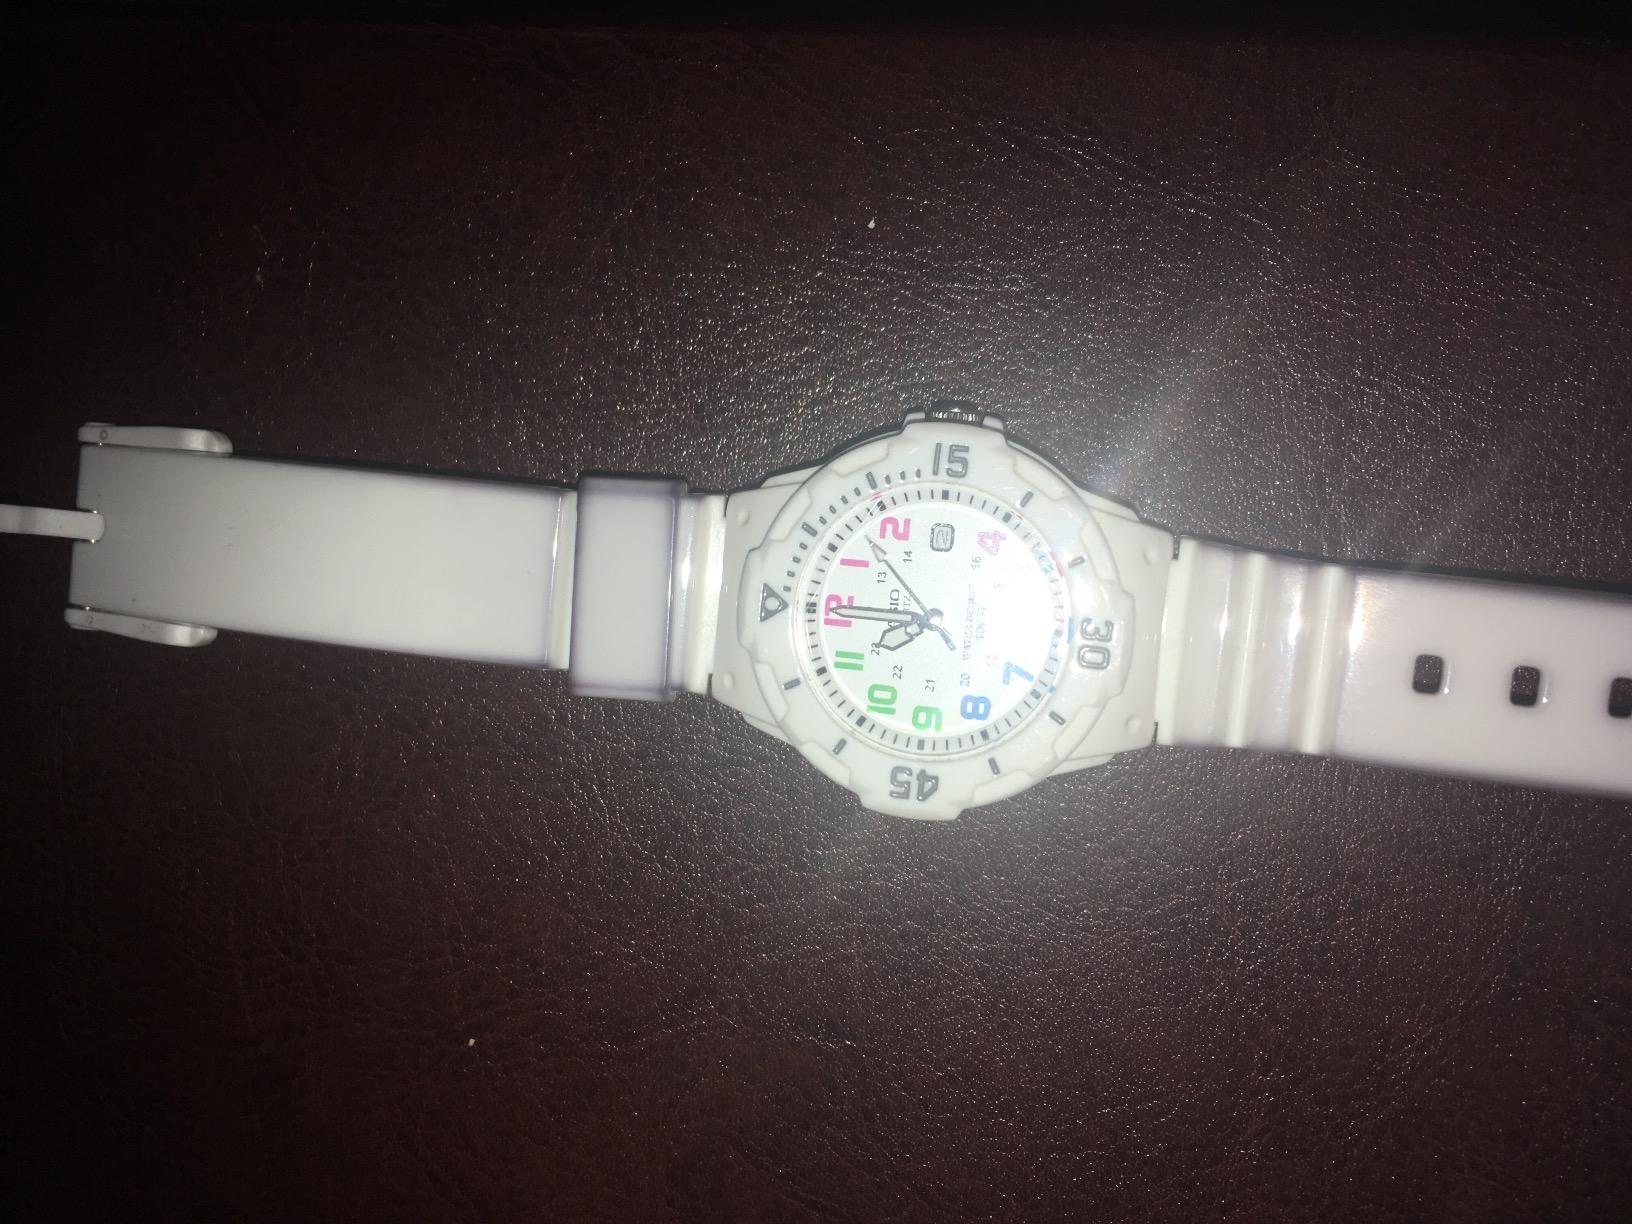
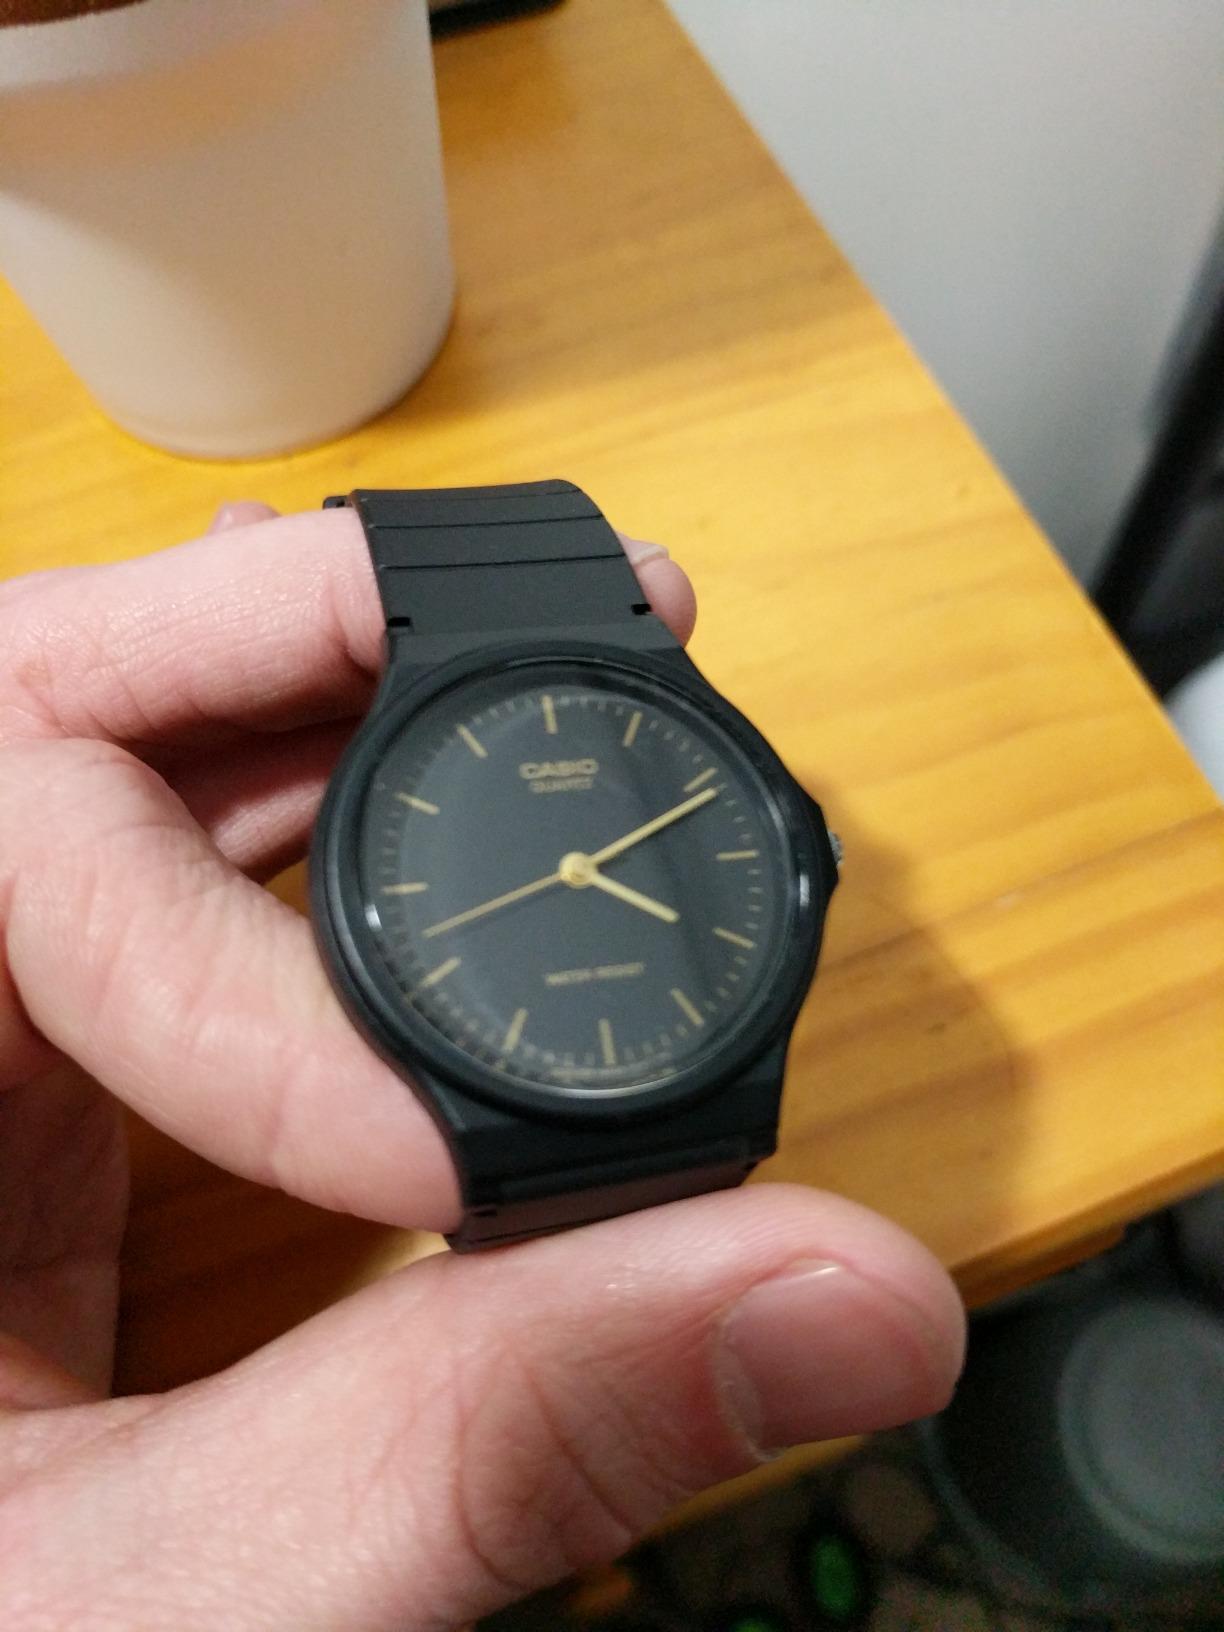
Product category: accessories_watch
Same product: no